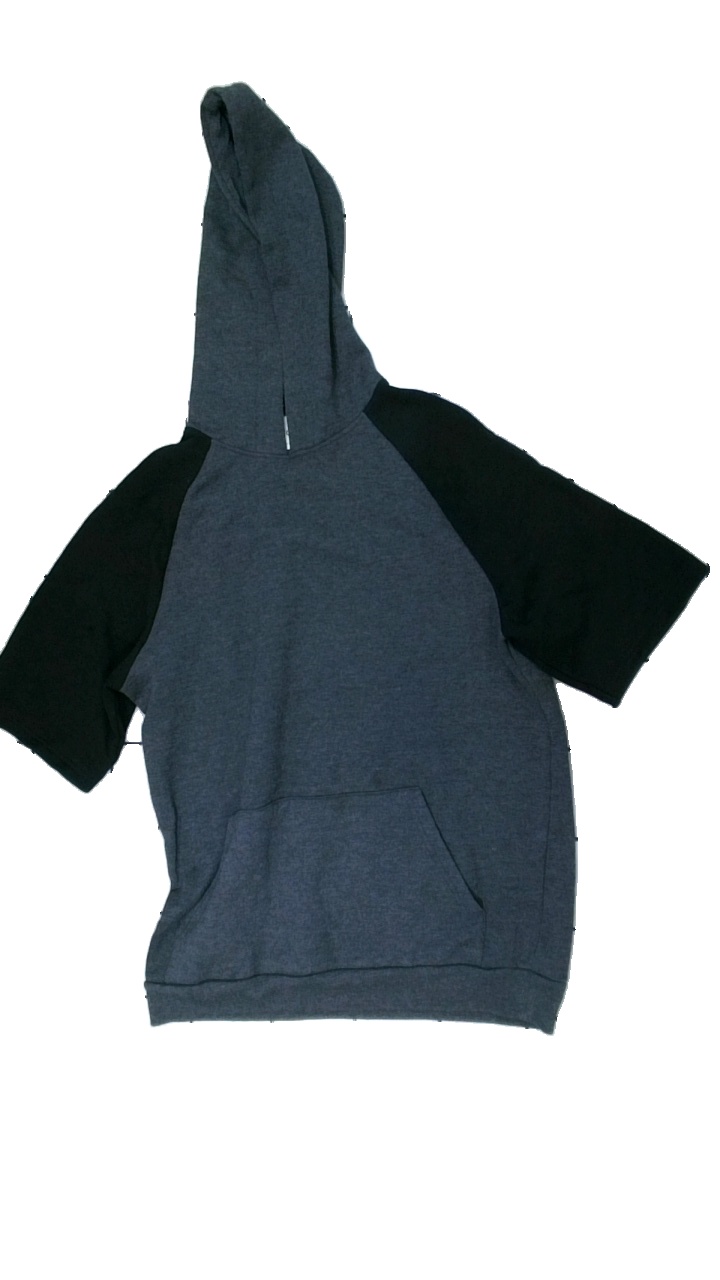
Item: Hoodie (Men)
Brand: Topman
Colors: Black, Grey
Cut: Regular
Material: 100% cotton
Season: All
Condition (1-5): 3
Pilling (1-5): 4
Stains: Minor
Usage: Recycle
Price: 50-100